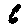
Label: 6